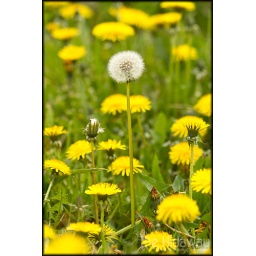
A dandelion seed head standing proud in a field of dandelion flowers.